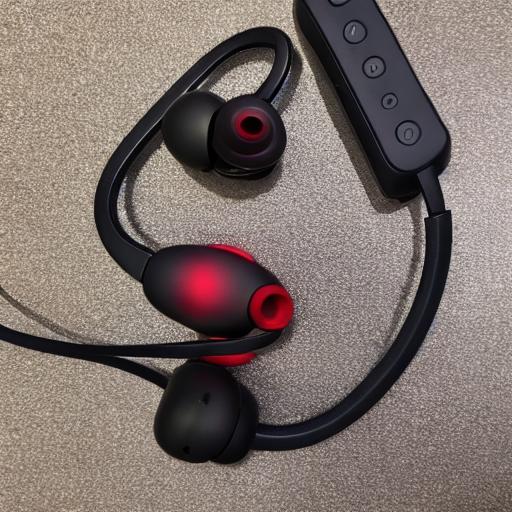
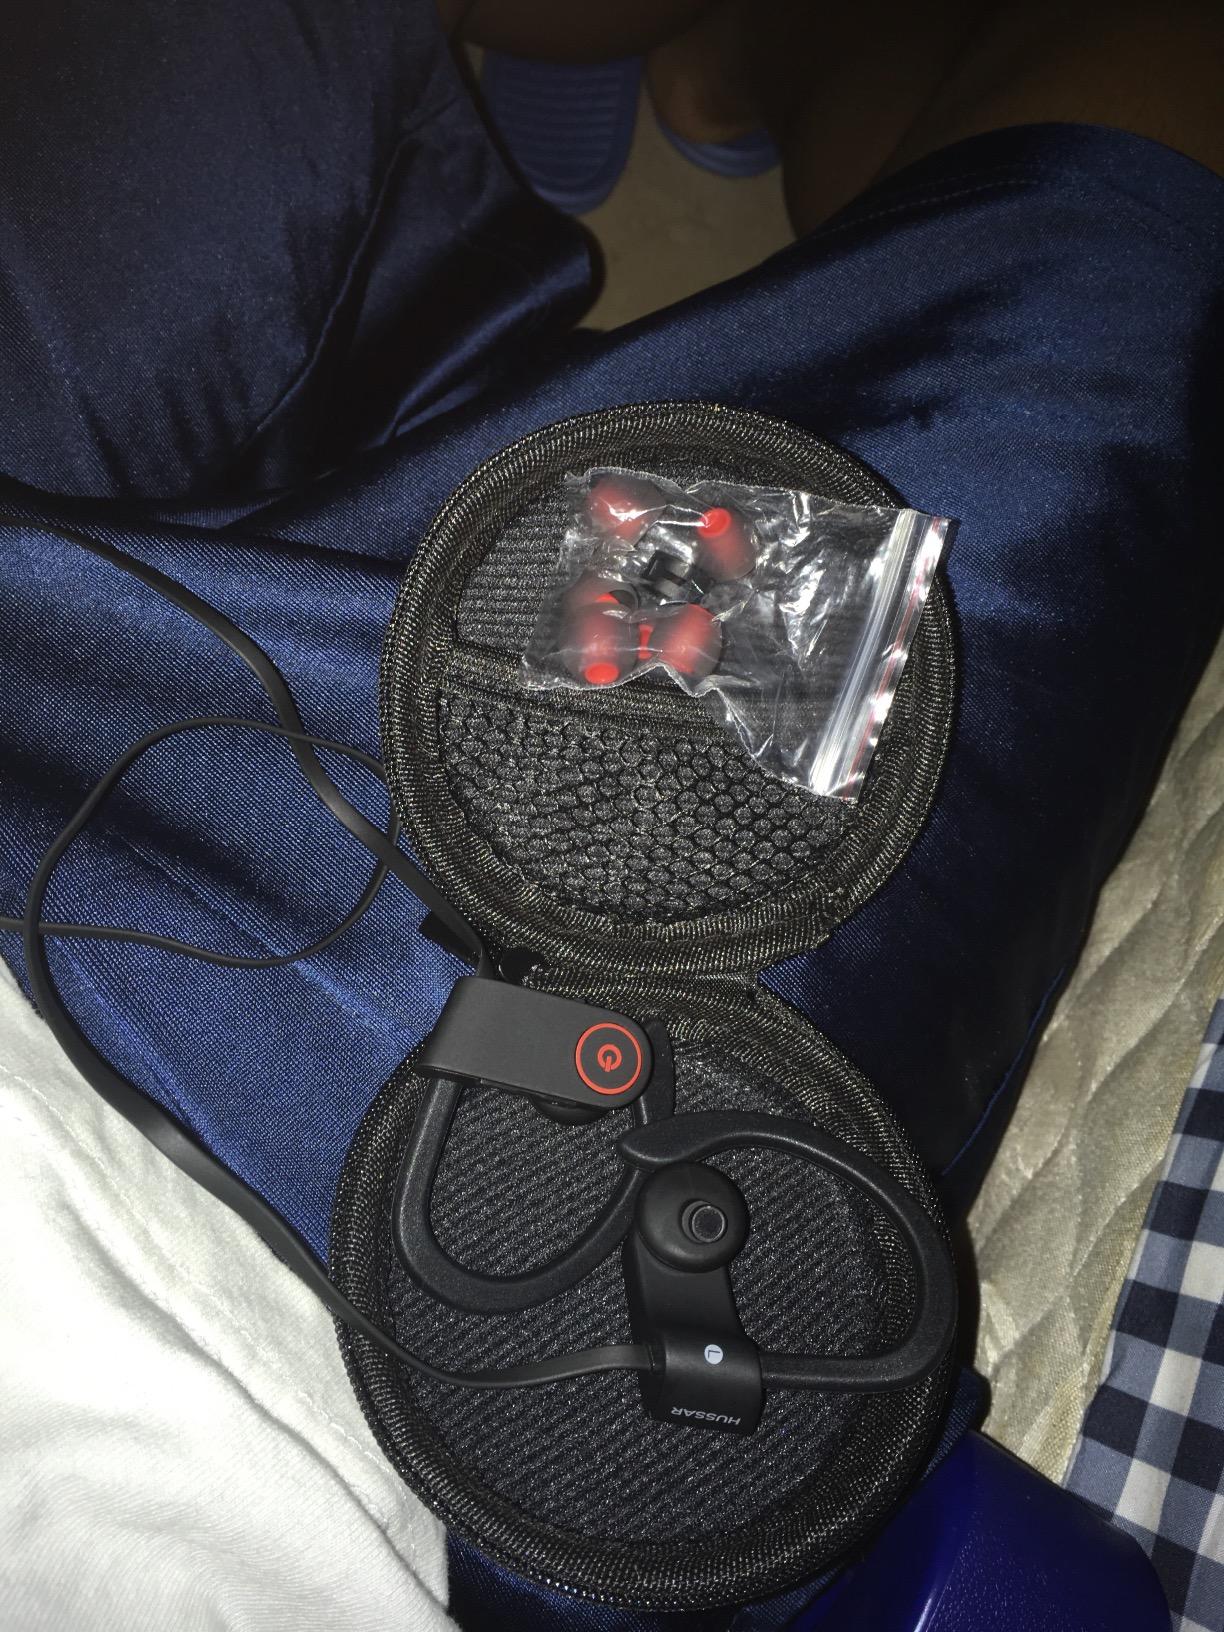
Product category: headphones
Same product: no